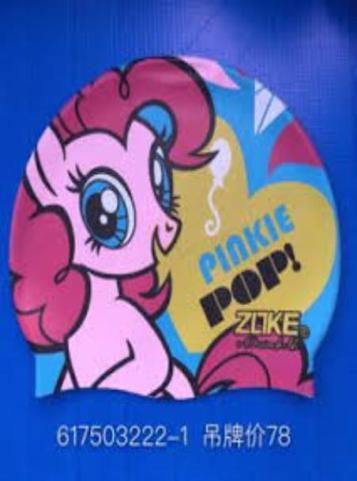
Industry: Clothes